Ethel Bruce

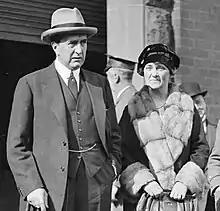
Stanley and Ethel Bruce in 1927

Bruce first met her future husband while at school; she was three years his senior. On a visit to England in 1912, she became reacquainted with him, and they were married on 12 July 1913 at Sonning-on-Thames, Berkshire. They honeymooned in North America, then lived in London for a period before returning to Australia in 1917 and settling in Melbourne. Bruce was "caring and completely devoted to her husband, and accompanied him on almost all his many journeys". The couple had no children, although Stanley's niece Lindsay often stayed with them.